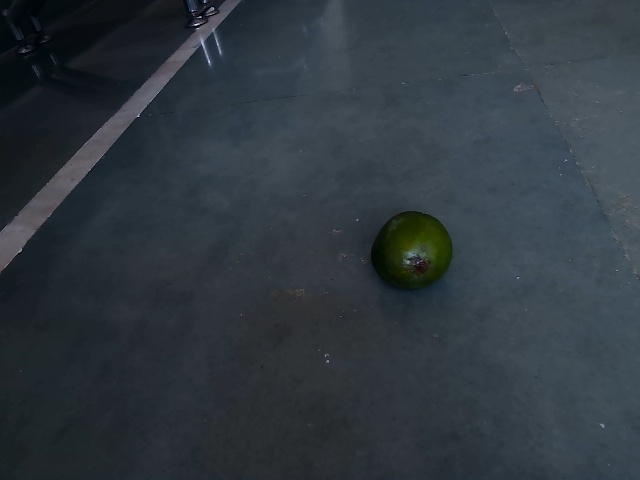
Label: Raw_Mango